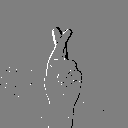
ASL letter: r